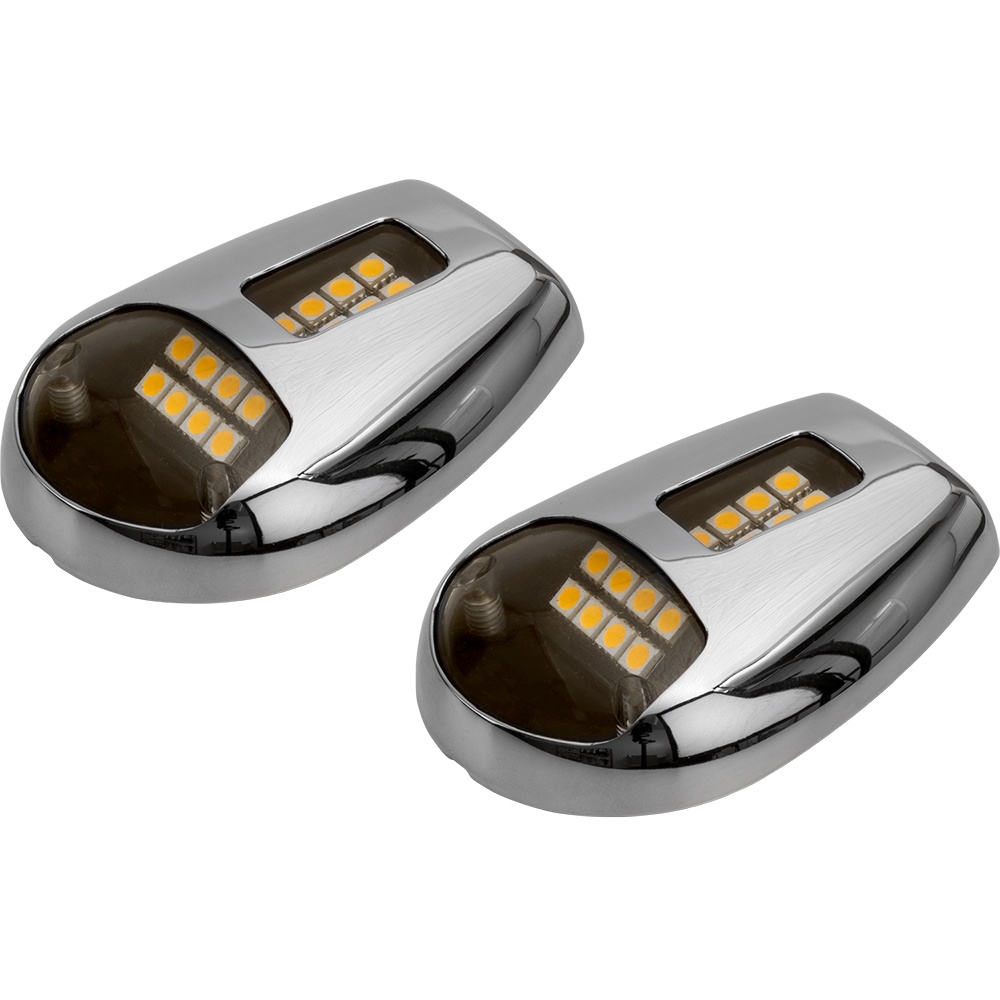
Sea-Dog Stainless Steel LED Docking Lights [405950-1]
Stainless Steel LED Docking Lights LED Docking Lights feature a sleek, contemporary design. Constructed of stamped 304 stainless for corrosion resistance. 32 super bright LEDs produce 180 lumens for excellent vision when docking. Surface mounted with two #8 RH fasteners (not included). Low amp draw of 0.28A @ 12V. WARNING: This product can expose you to chemicals which are known to the State of California to cause cancer, birth defects or other reproductive harm. For more information go to P65Warnings.ca.gov .
Brand: Sea-Dog
Category: Vehicles & Parts > Vehicle Parts & Accessories > Watercraft Parts & Accessories > Docking & Anchoring > Dock Steps